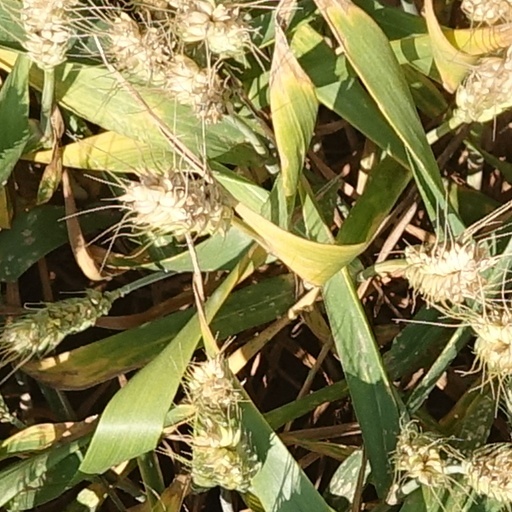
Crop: wheat